Thunderstorm

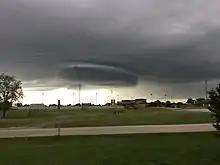
Rotating wall cloud in Oklahoma

Thunderstorms occur throughout the world, even in the polar regions, with the greatest frequency in tropical rainforest areas, where they may occur nearly daily. At any given time, approximately 2,000 thunderstorms are occurring on Earth. Kampala and Tororo in Uganda have each been mentioned as the most thunderous places on Earth, a claim also made for Singapore and Bogor on the Indonesian island of Java. Other cities known for frequent storm activity include Darwin, Caracas, Manila and Mumbai. Thunderstorms are associated with the various monsoon seasons around the globe, and they populate the rainbands of tropical cyclones. In temperate regions, they are most frequent in spring and summer, although they can occur along or ahead of cold fronts at any time of year. They may also occur within a cooler air mass following the passage of a cold front over a relatively warmer body of water. Thunderstorms are rare in polar regions because of cold surface temperatures.